550 South Tryon

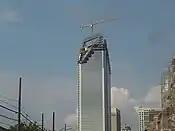
The Duke Energy Center under construction in summer 2009

The project was announced in the spring of 2004, and official renderings were not released until December 6, 2006. In the original petition to the Charlotte-Mecklenburg Planning Commission, the building was going to be built on a parcel next to 400 South Tryon, with a height of and 34 floors. The site preparation began with the demolition of a Firestone Tire dealership in February 2006, and on February 28, 2006, the excavation and blasting of a -deep hole for the below-grade parking garage began. Over of explosives were used during its excavation and it took just over 60,000 dump truck loads to remove all of the excavated material from the site, some of which was used in the construction of a third runway at Charlotte-Douglas International Airport.